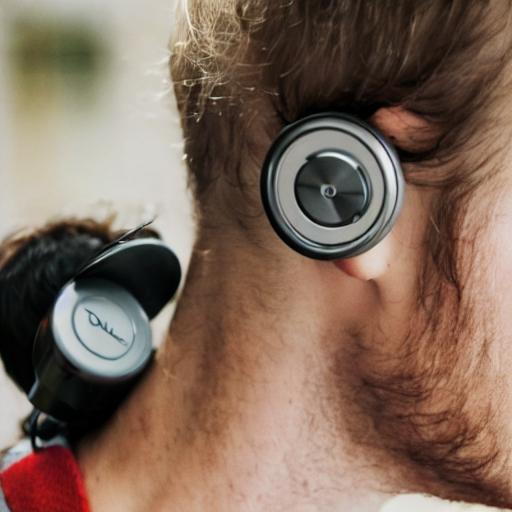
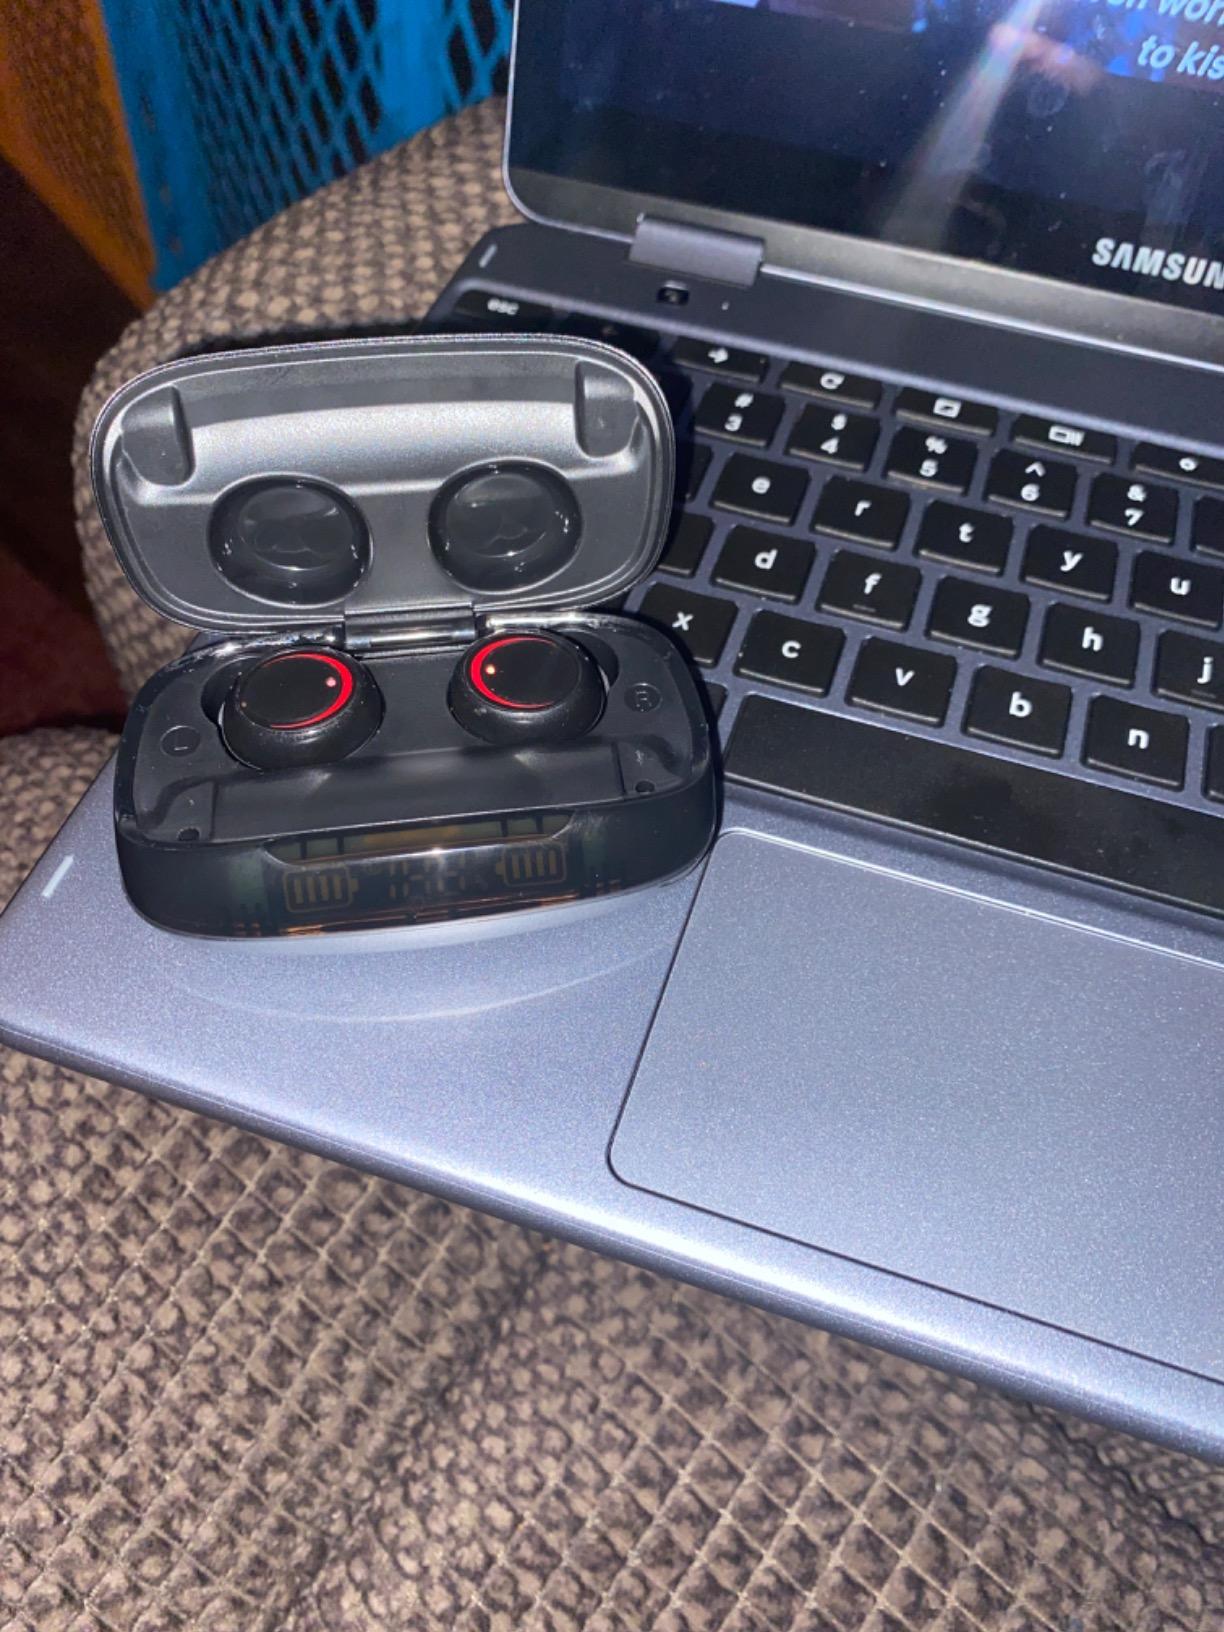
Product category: earbuds
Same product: no